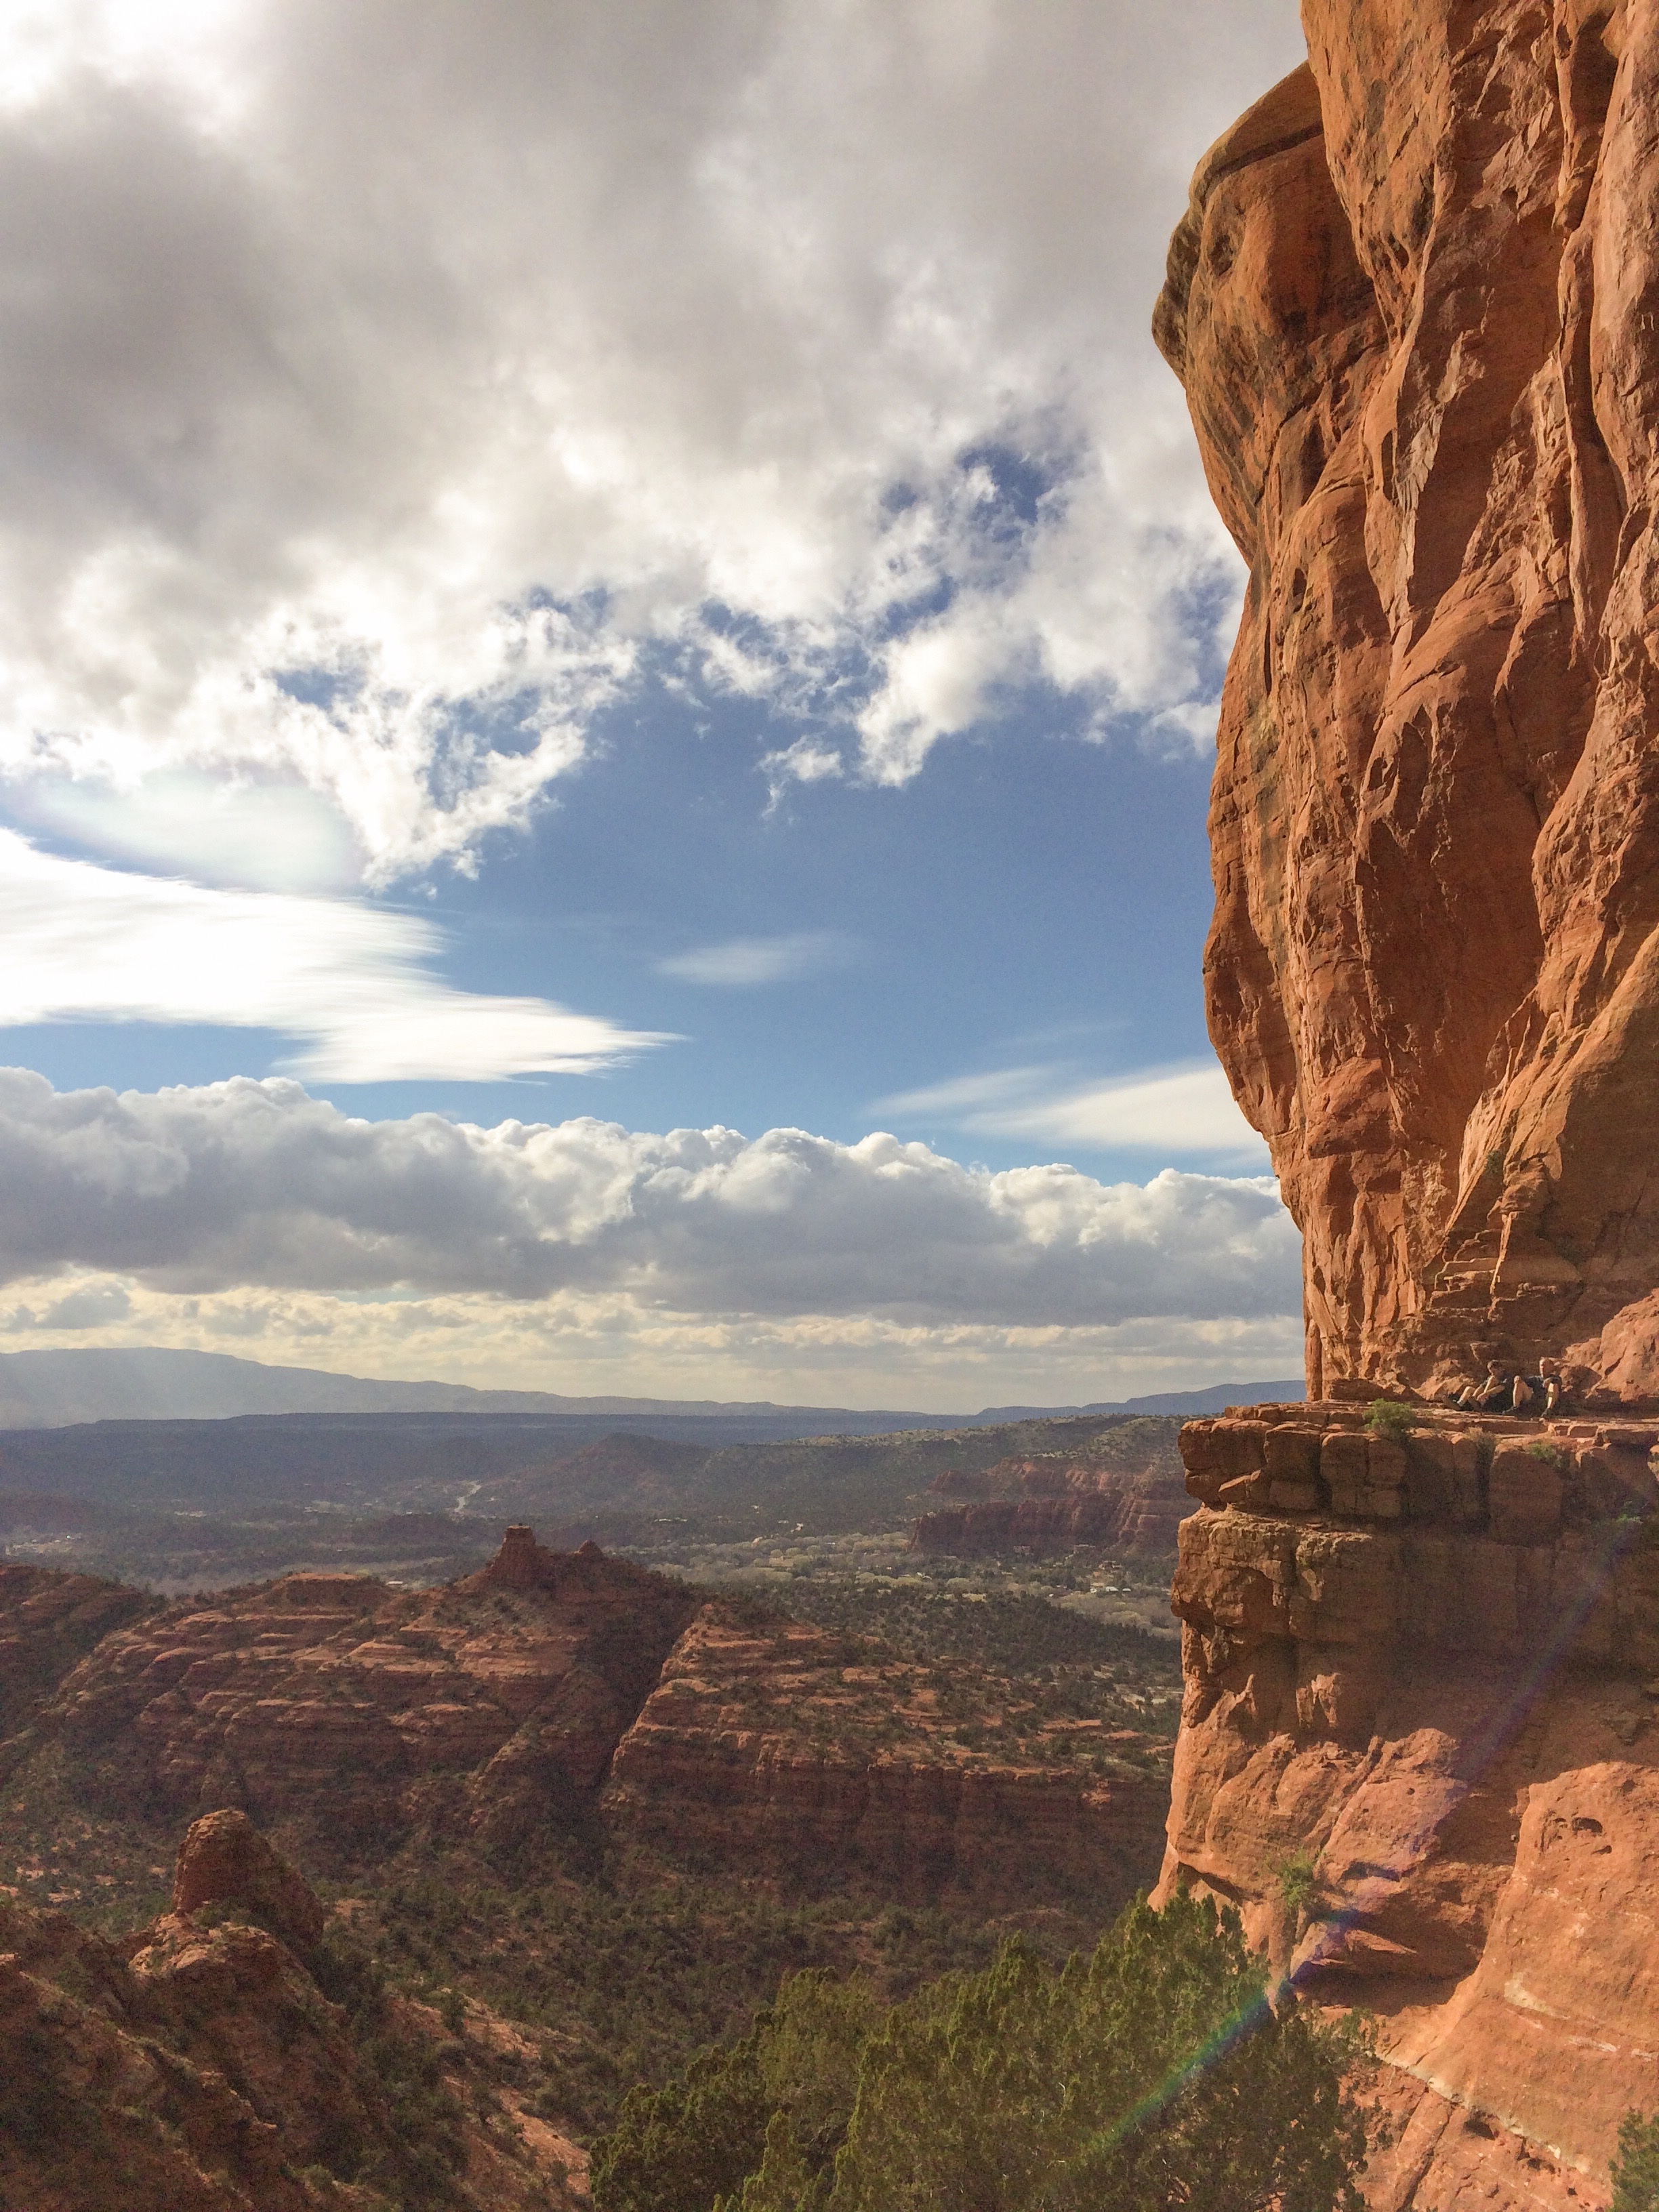
landscape, nature, forest, rock, wilderness, mountain, sky, valley, mountain range, formation, cliff, arch, canyon, terrain, national park, geology, badlands, plateau, wadi, landform, geographical feature, mountainous landforms